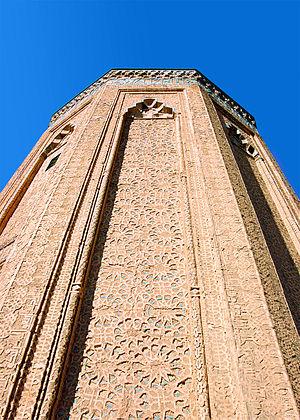
Le mausolée de Momine Khatun est situé à Nakhitchevan, capitale de la République Autonome de Nakhitchevan en Azerbaïdjan. Il fut commandé par Ildegizid Atabey Jahan Pahlawan en l'honneur de sa première femme, Mu'mine Khatun, et l'édifice fut complété entre 1186 et 1187, tel qu'il est inscrit sur la plaque qui surplombe l'entrée, de style Kufi. L'architecte, Adjemi ibn Abubekr, construisit également le mausolée voisin de Mausolée Yusif ibn Kuseyir. Les spécialistes pensent que le mausolée comportait autrefois une madrasa, ce que confirment les dessins et photographies du XIXᵉ siècle, ainsi qu'un complexe religieux et éducatif qui a désormais disparu.